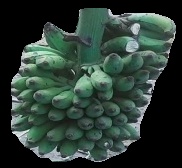
Variety: elakki-bale
Grade: grade3